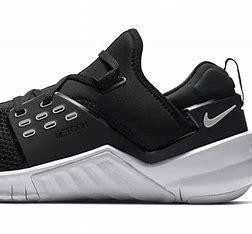
Brand: Nike
Model: Free Metcon 5